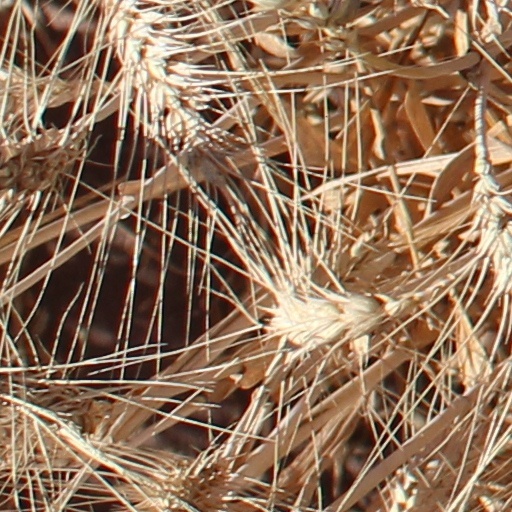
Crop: wheat